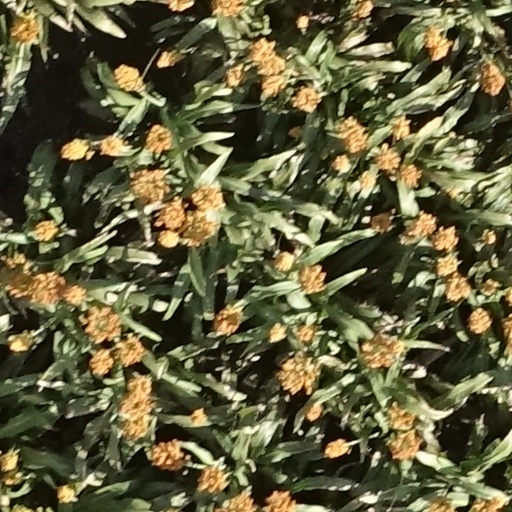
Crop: sorghum